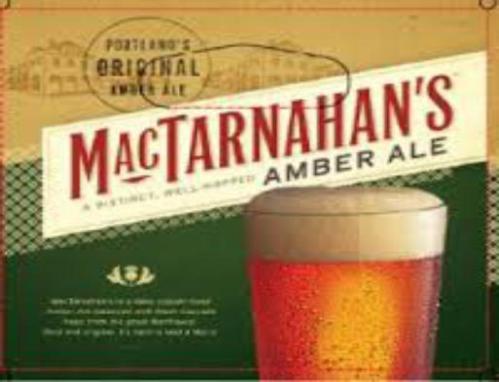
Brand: mactarnahan's
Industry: Food